Motswako

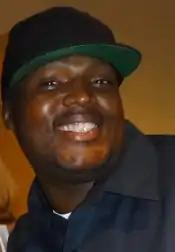
Multi-platinum rapper HHP

Hip Hop Pantsula (HHP), preferring the moniker Jabba, began his journey during his teenage years as a member of the Verbal Assassins, he fashioned himself after Notorious B.I.G., resonating with both Notorious B.I.G.'s stature and allure. Following HHP's introduction to Chicco in the late 1990s, Verbal Assasins released the album "Party", which had a lukewarm reception but paved the way for the rise of HHP. Chicco told Kwanele Sosibo of Mail & Guardian following HHP's passing in 2018, "My advice was that the best thing to do is to rap in Setswana because there were very few artists back then doing it, he took my advice and then things started happening for him."